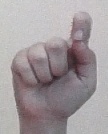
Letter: fa